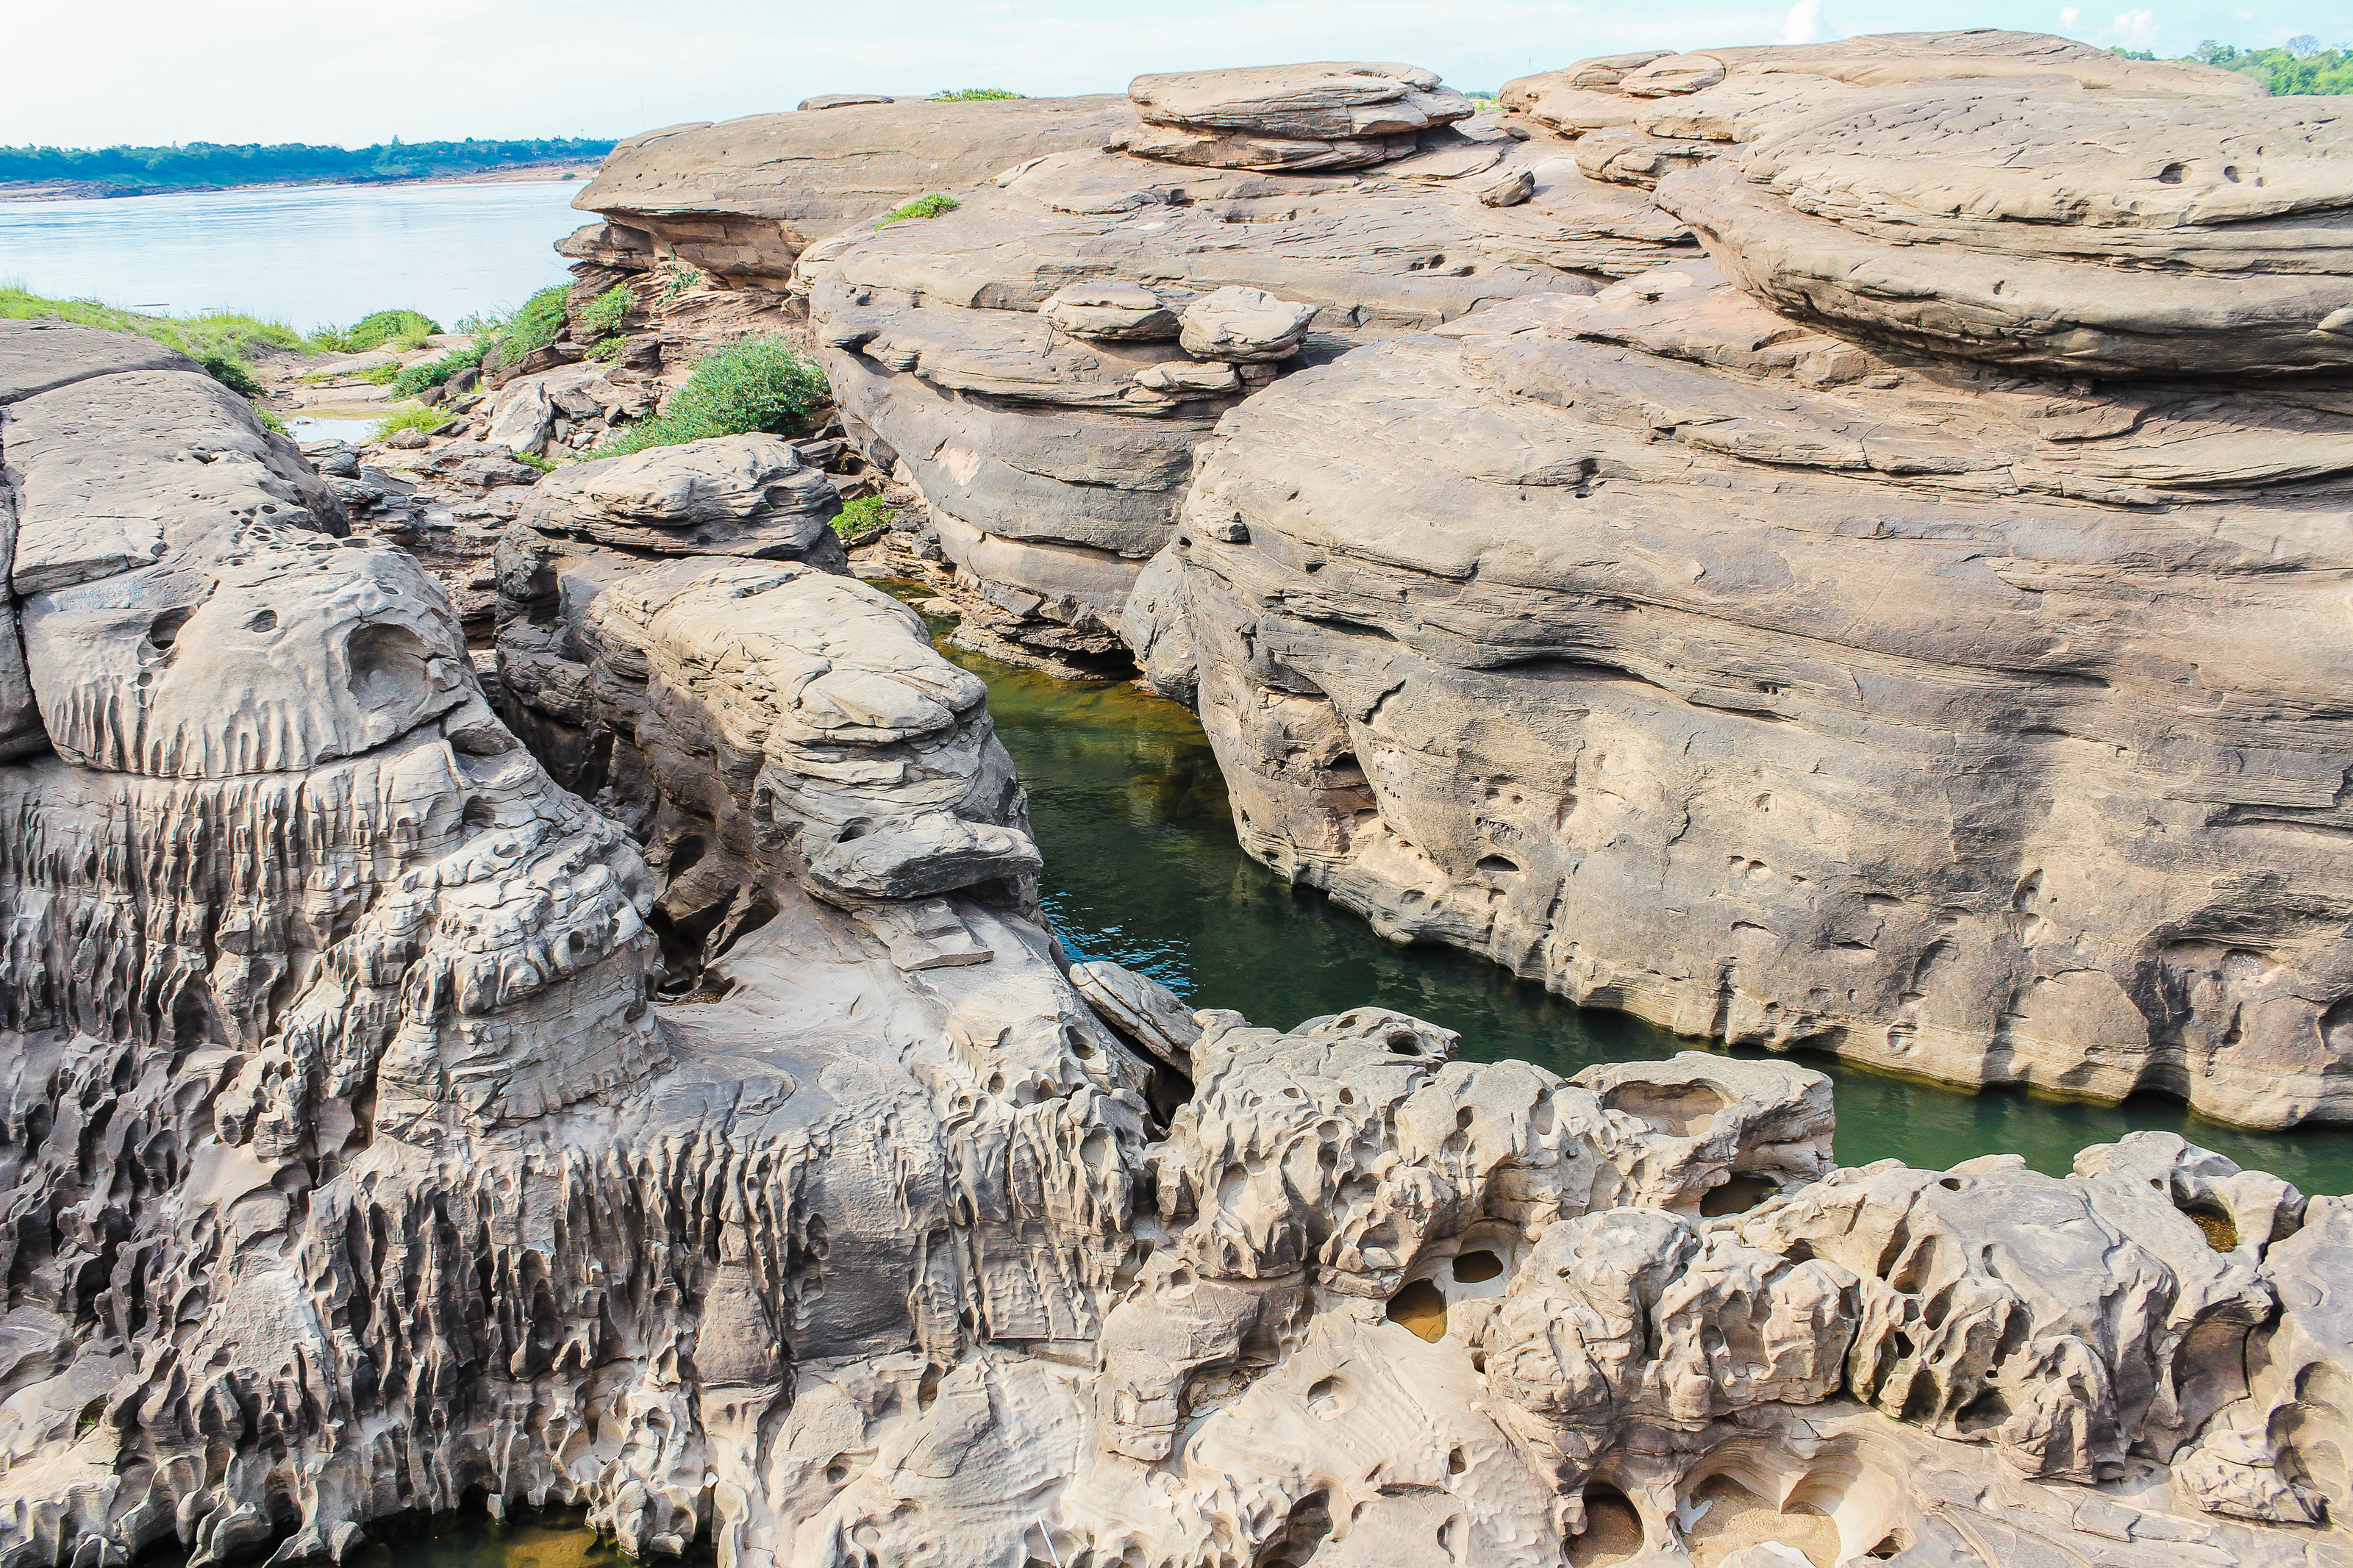
big, scenery, scenic, summer, rock, tourist, amazing, beautiful, mountain, view, dao, trip, world, thailand, layers, national, hat, huge, wonder, day, park, sky, nature, asia, grand, water, structure, stone, outdoor, canyon, valley, river, desert, travel, colorful, landscape, formation, outcrop, bedrock, cliff, geology, klippe, coast, terrain, badlands, fault, coastal and oceanic landforms, tree, dike, sea, geological phenomenon, escarpment, sill, erosion, batholith, promontory, tourism, bay